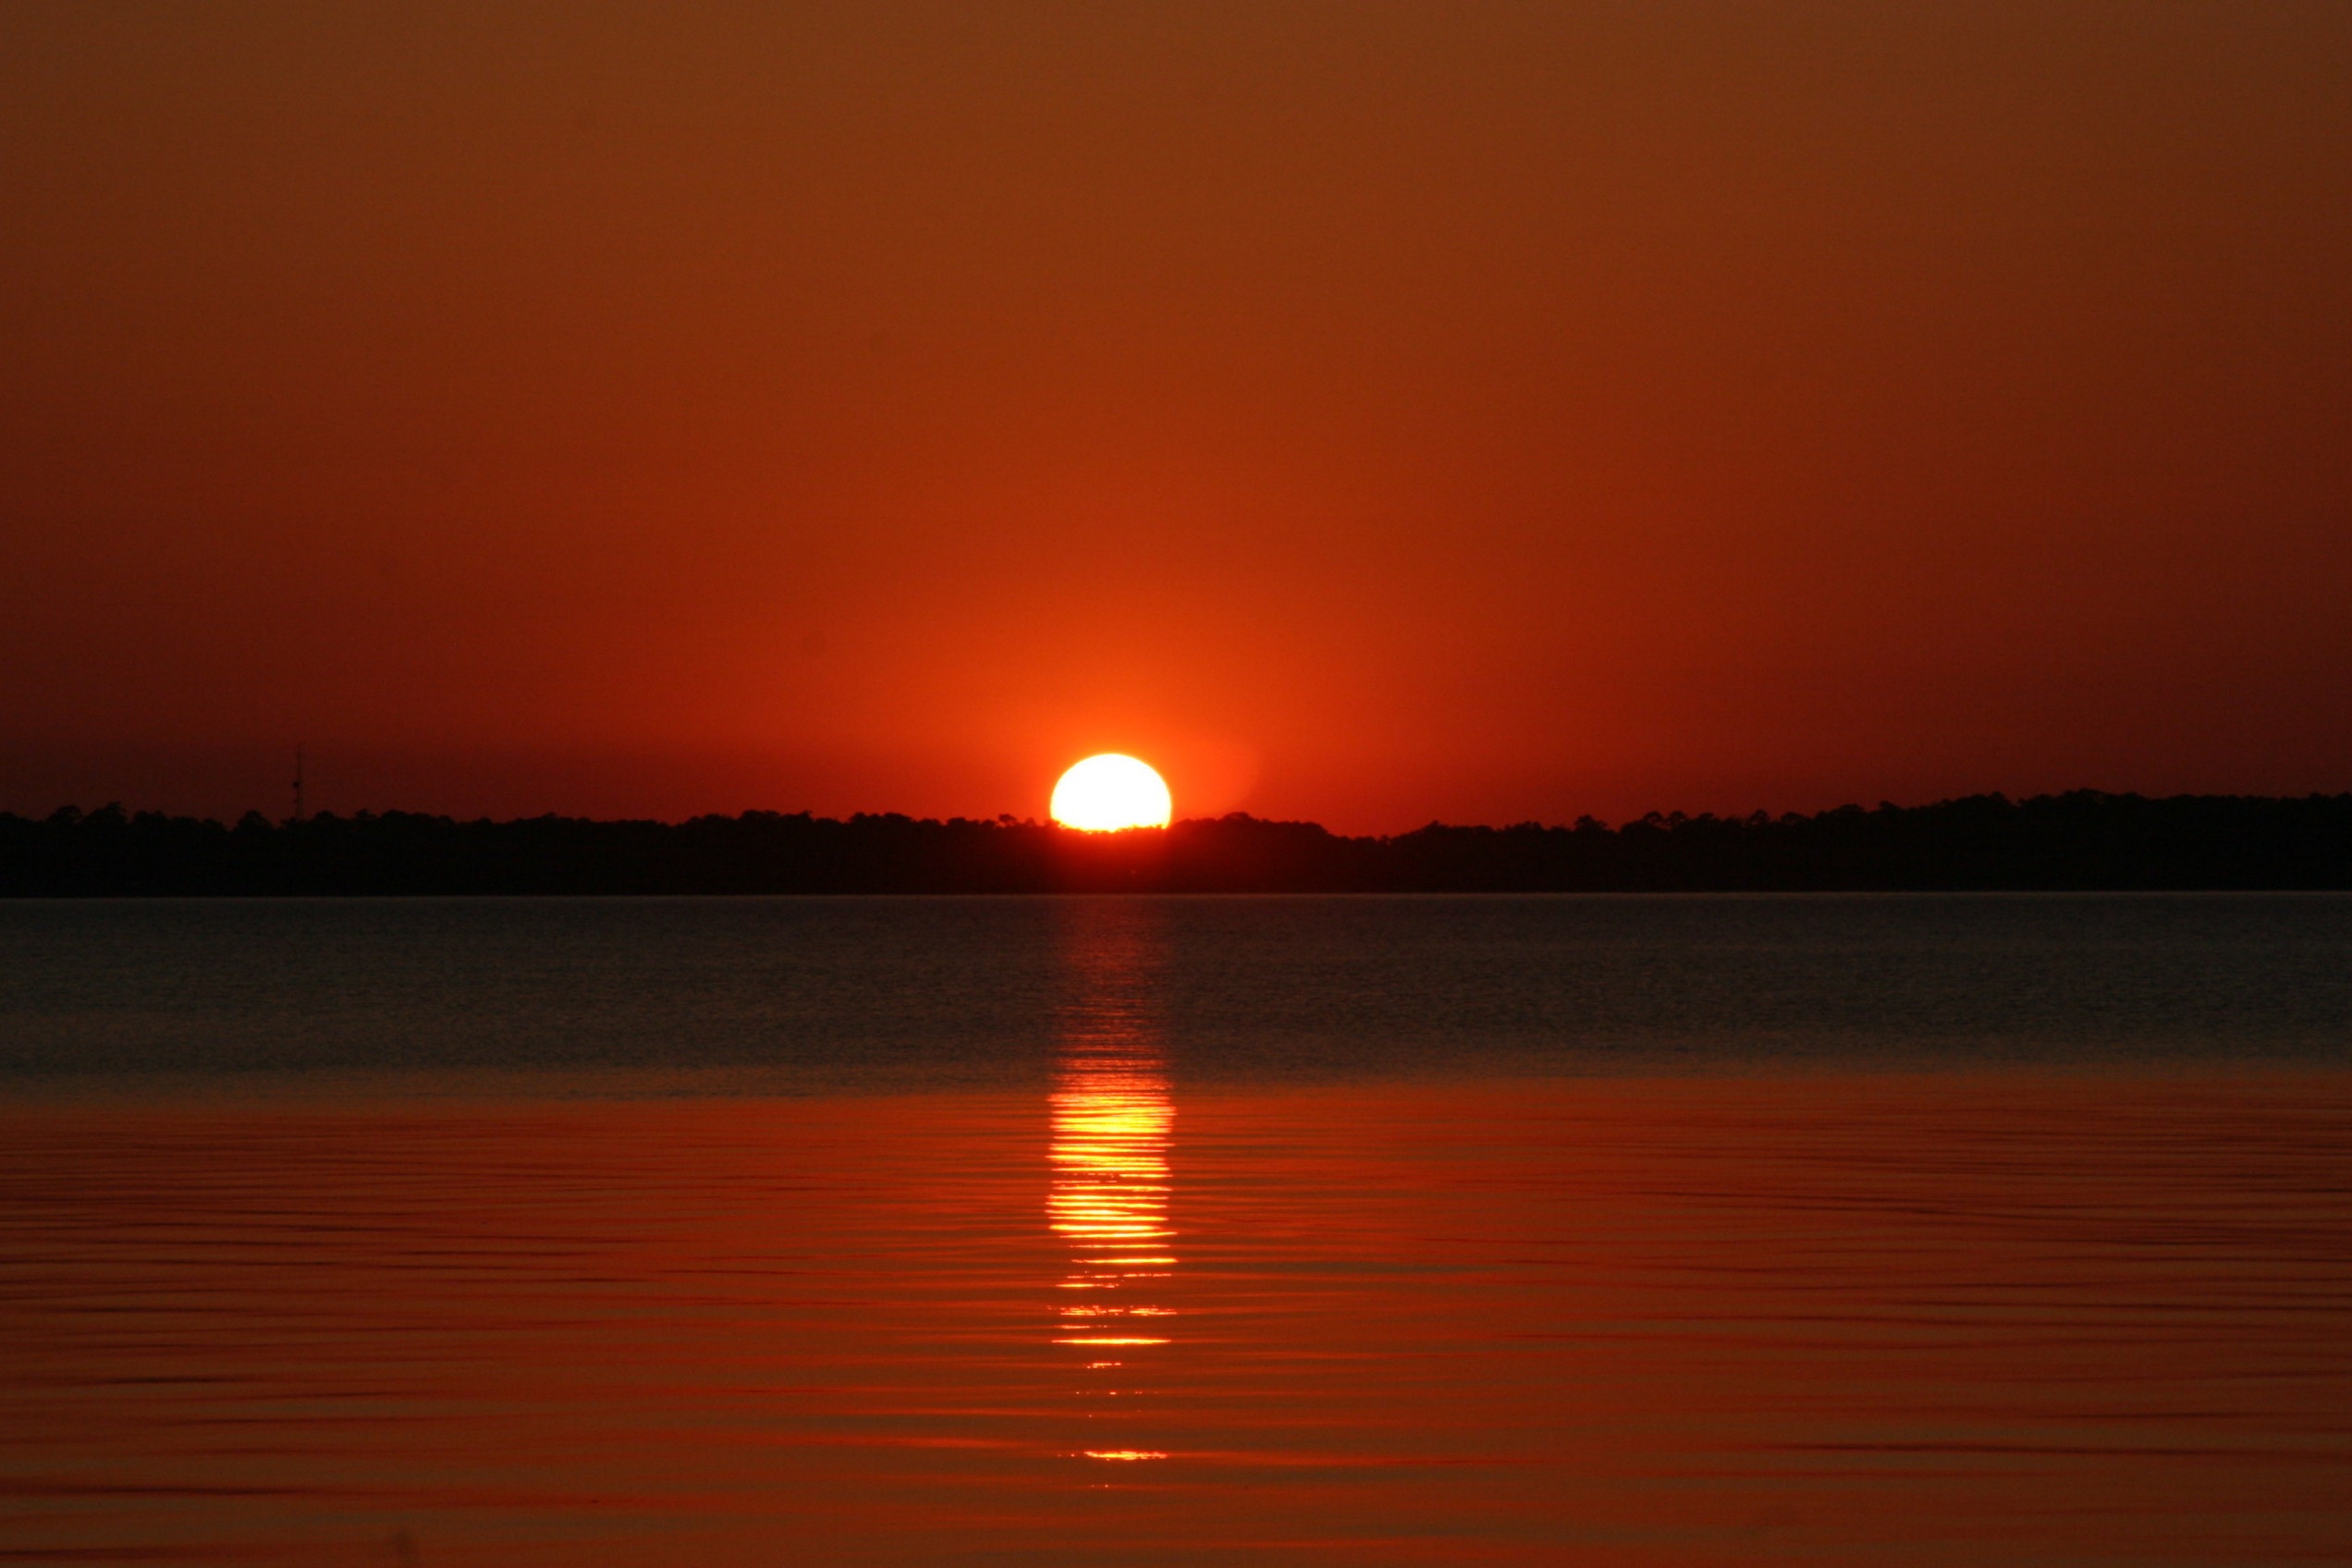
sea, horizon, sun, sunrise, sunset, sunlight, morning, lake, dawn, atmosphere, dusk, evening, reflection, afterglow, atmospheric phenomenon, red sky at morning